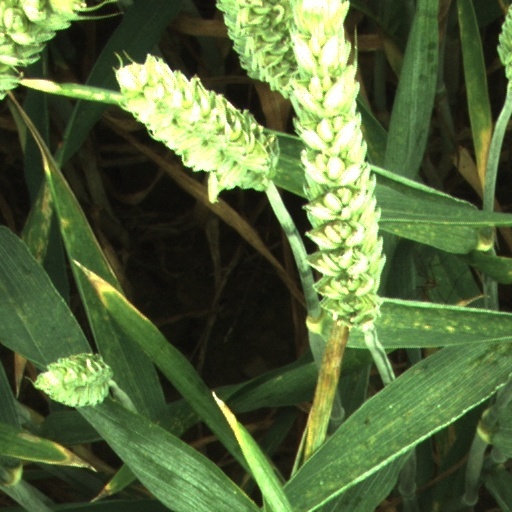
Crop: wheat